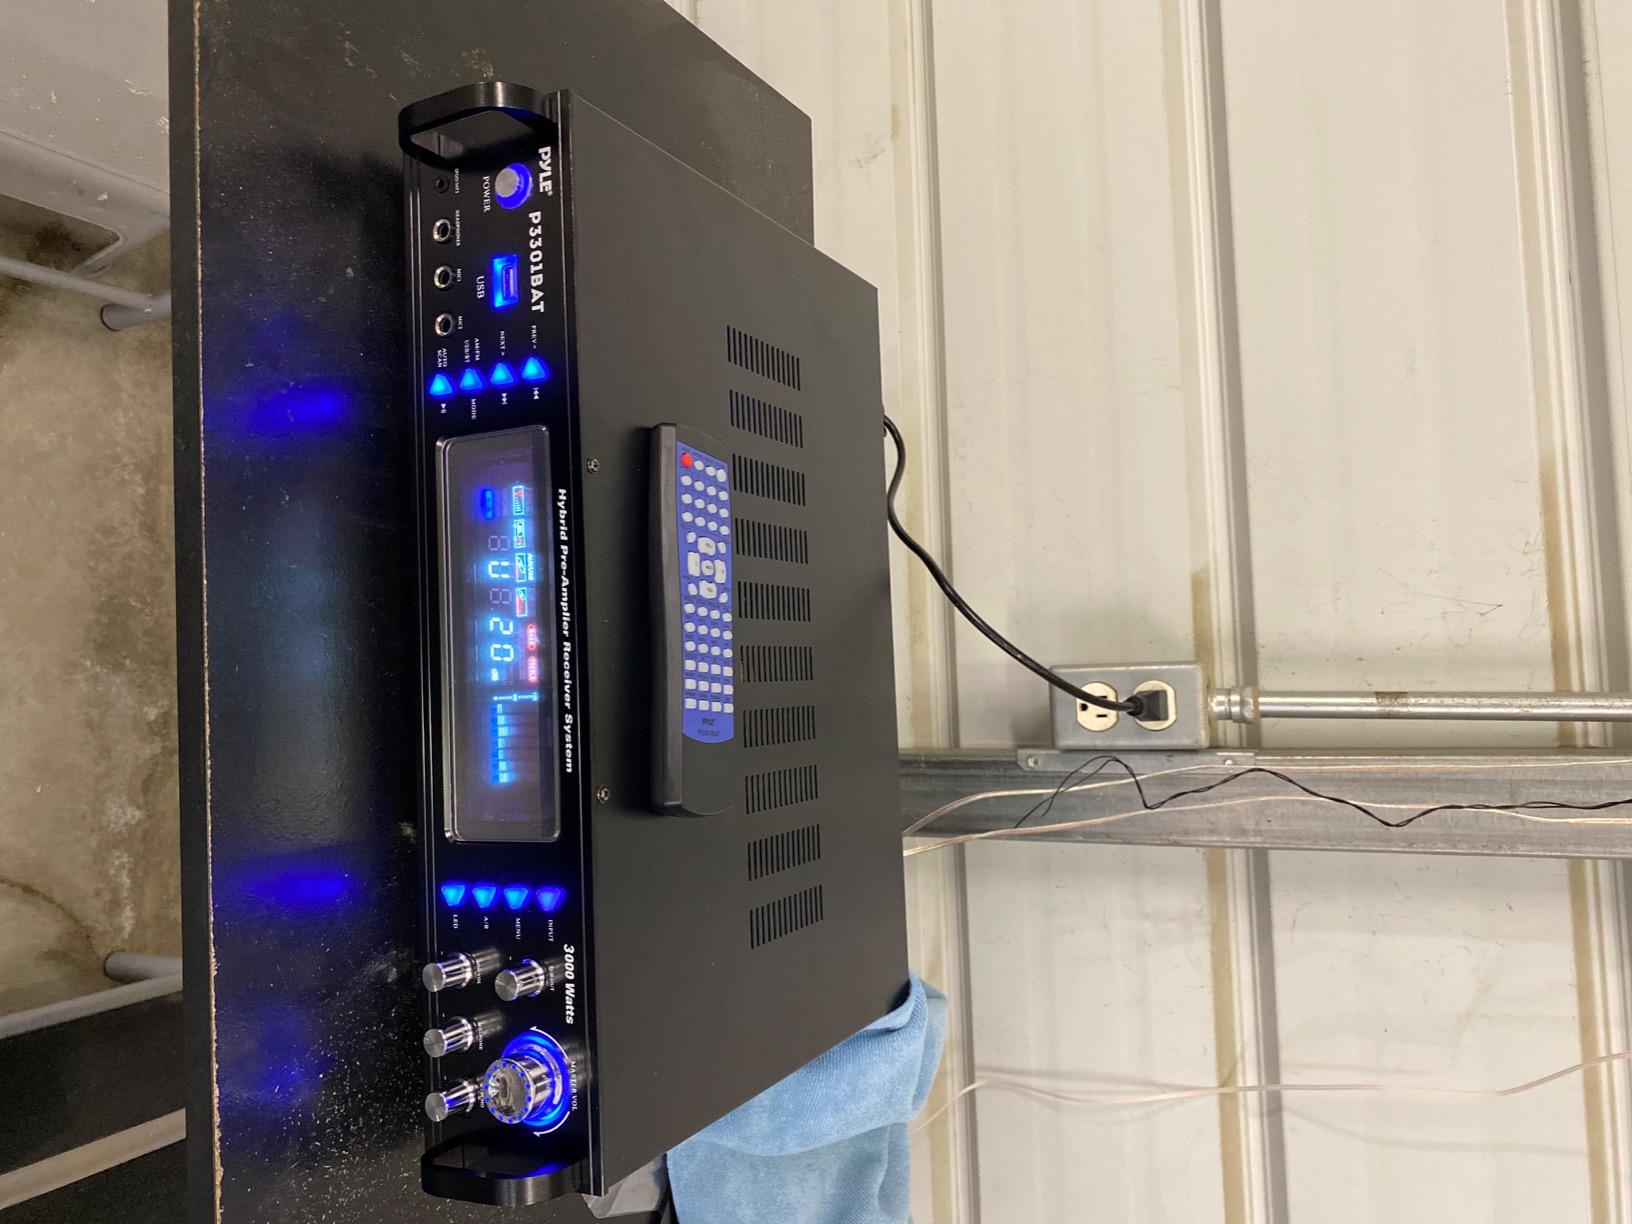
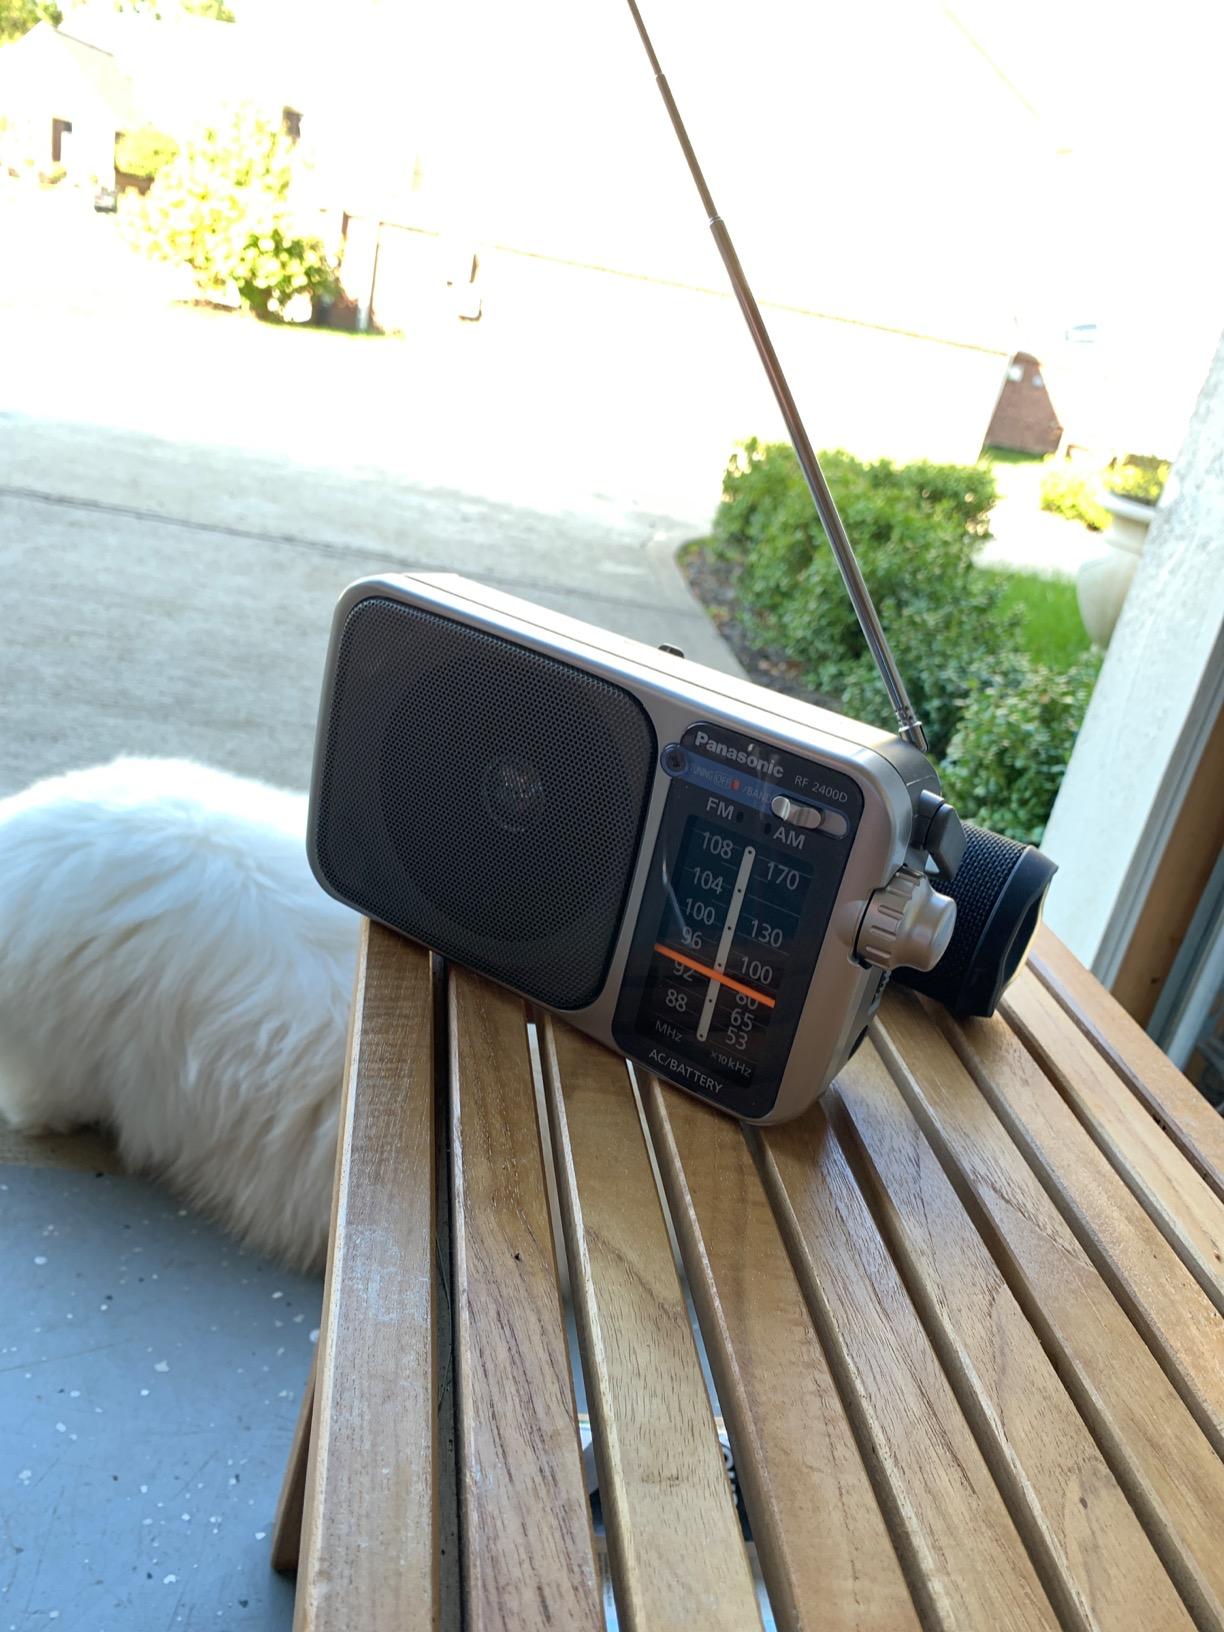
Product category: radio
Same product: no